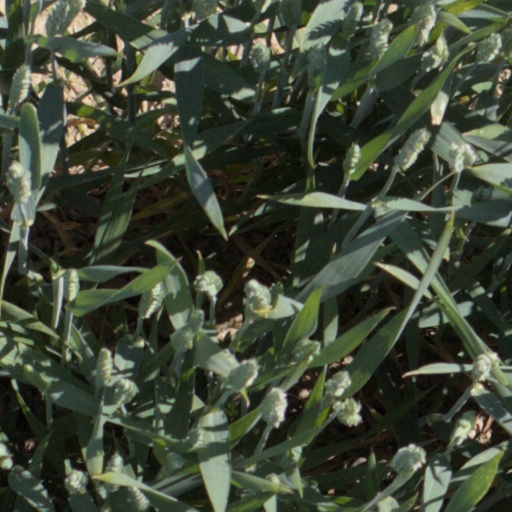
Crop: wheat